David Carradine

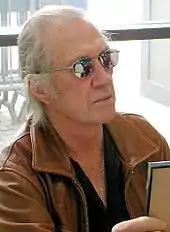

Carradine's last performances included a role in the music video of the Jonas Brothers' song "Burnin' Up" (2008), "Camille" (2008), "Last Hour" (2008), "Break" (2008), "The Golden Boys" (2008), "Kandisha" (2008), "Archie's Final Project" (2009), "Absolute Evil - Final Exit" (2009), "Road of No Return" (2009) with Michael Madsen, "" (2009), and "Autumn" (2009).